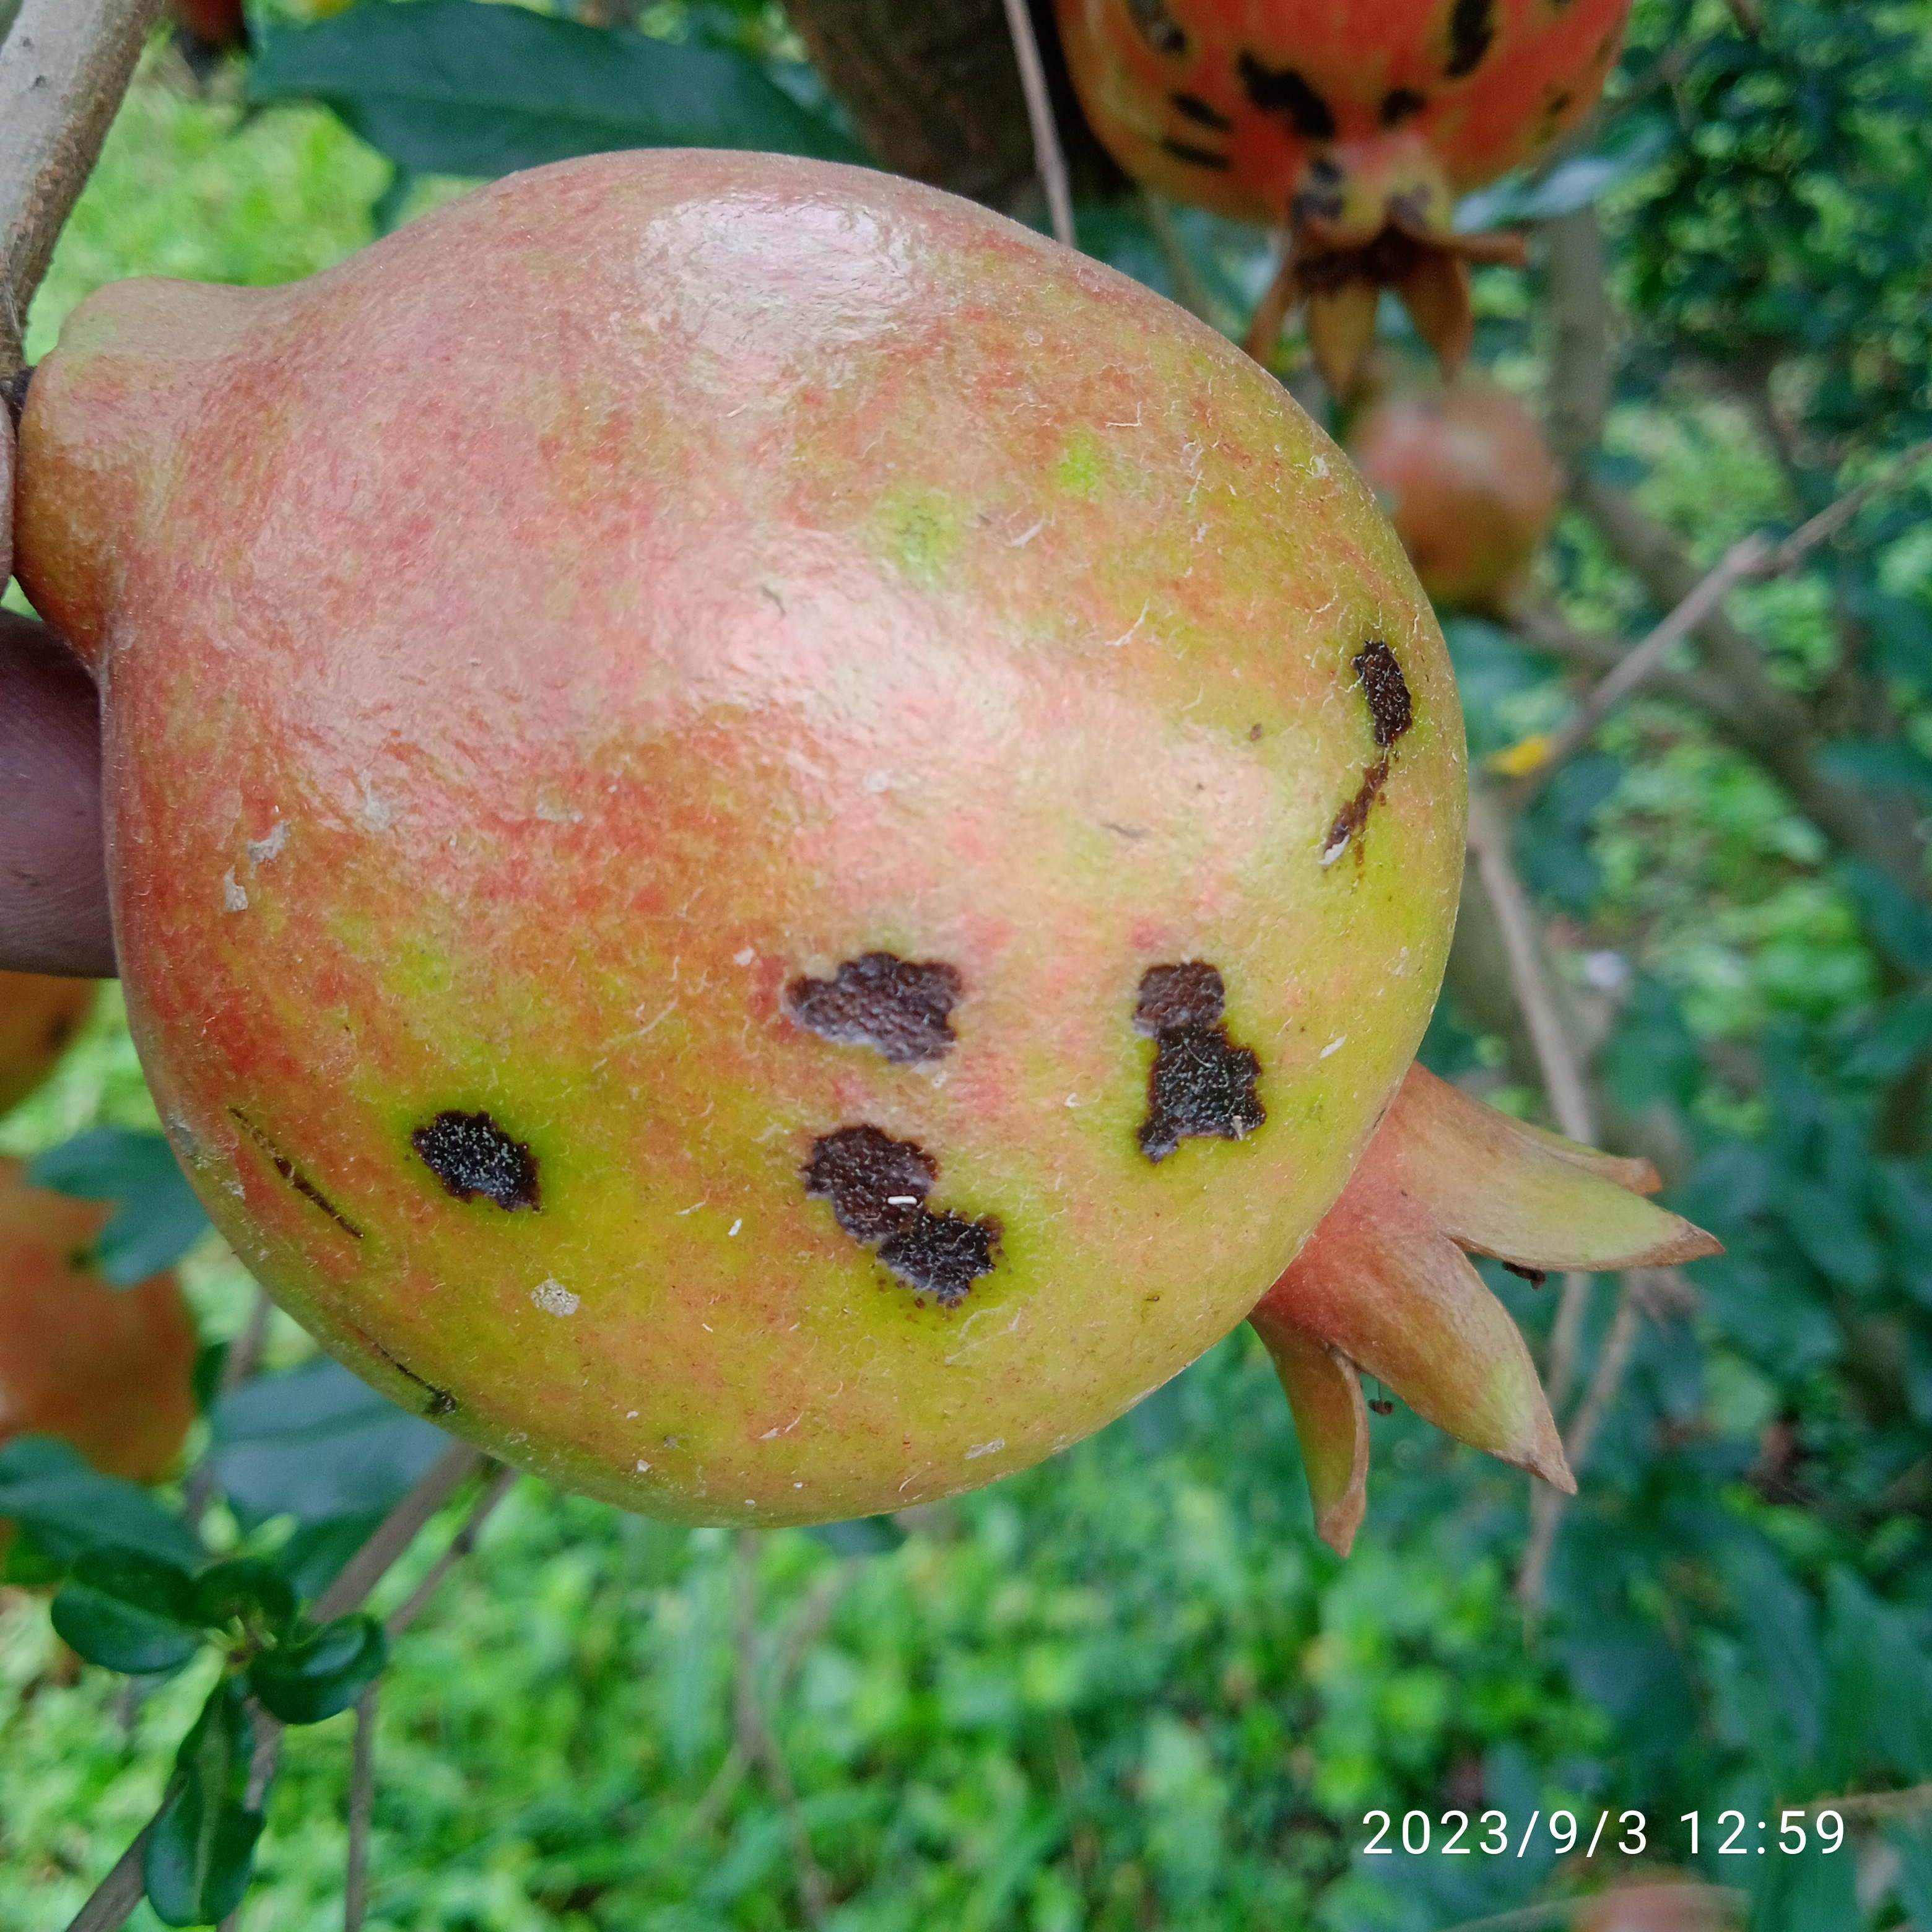
Label: Anthracnose